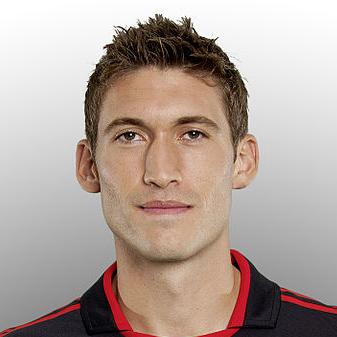
Age: 21